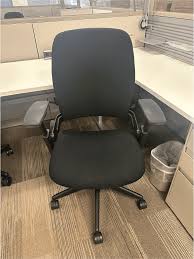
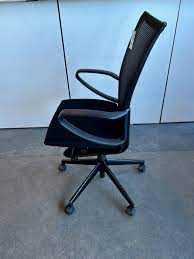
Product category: items_chair
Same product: no